Doujin shop

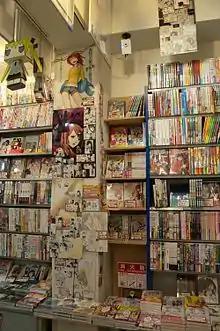
The interior of Comic Zin, which sells "doujinshi"

A is a store that specializes in "doujinshi", self-published works. They exist mainly in Japan. "Doujin" shops can be both brick and mortar as well as online stores. Some sell only second-hand "doujinshi", but particularly larger chain stores also sell new "doujinshi". Many "doujin" shops also handle other kinds of "doujin" works, such as "doujin" music or "doujin" games, or commercially published popular media such as manga and anime.